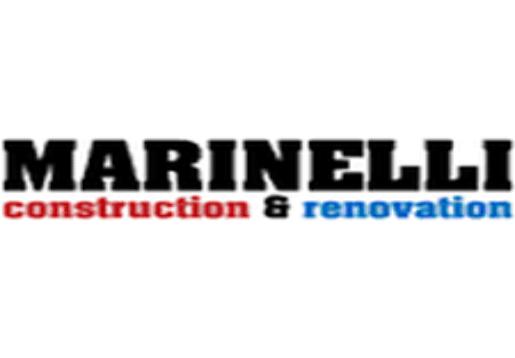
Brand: A. Marinelli
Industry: Food